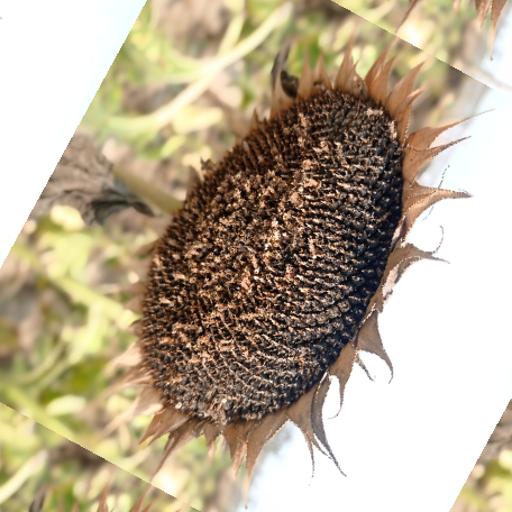
Label: Gray_mold